Serhiy Komisarenko

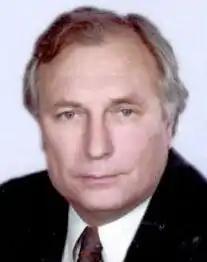
Komisarenko in 1990

Serhiy Vasyliovych Komisarenko (born July 9, 1943) is a Ukrainian scientist, politician, and diplomat. He was a self-nominated candidate in the 2004 Ukrainian presidential election, and is chairman of the O. Palladin Institute of Biochemistry of the National Academy of Sciences of Ukraine.